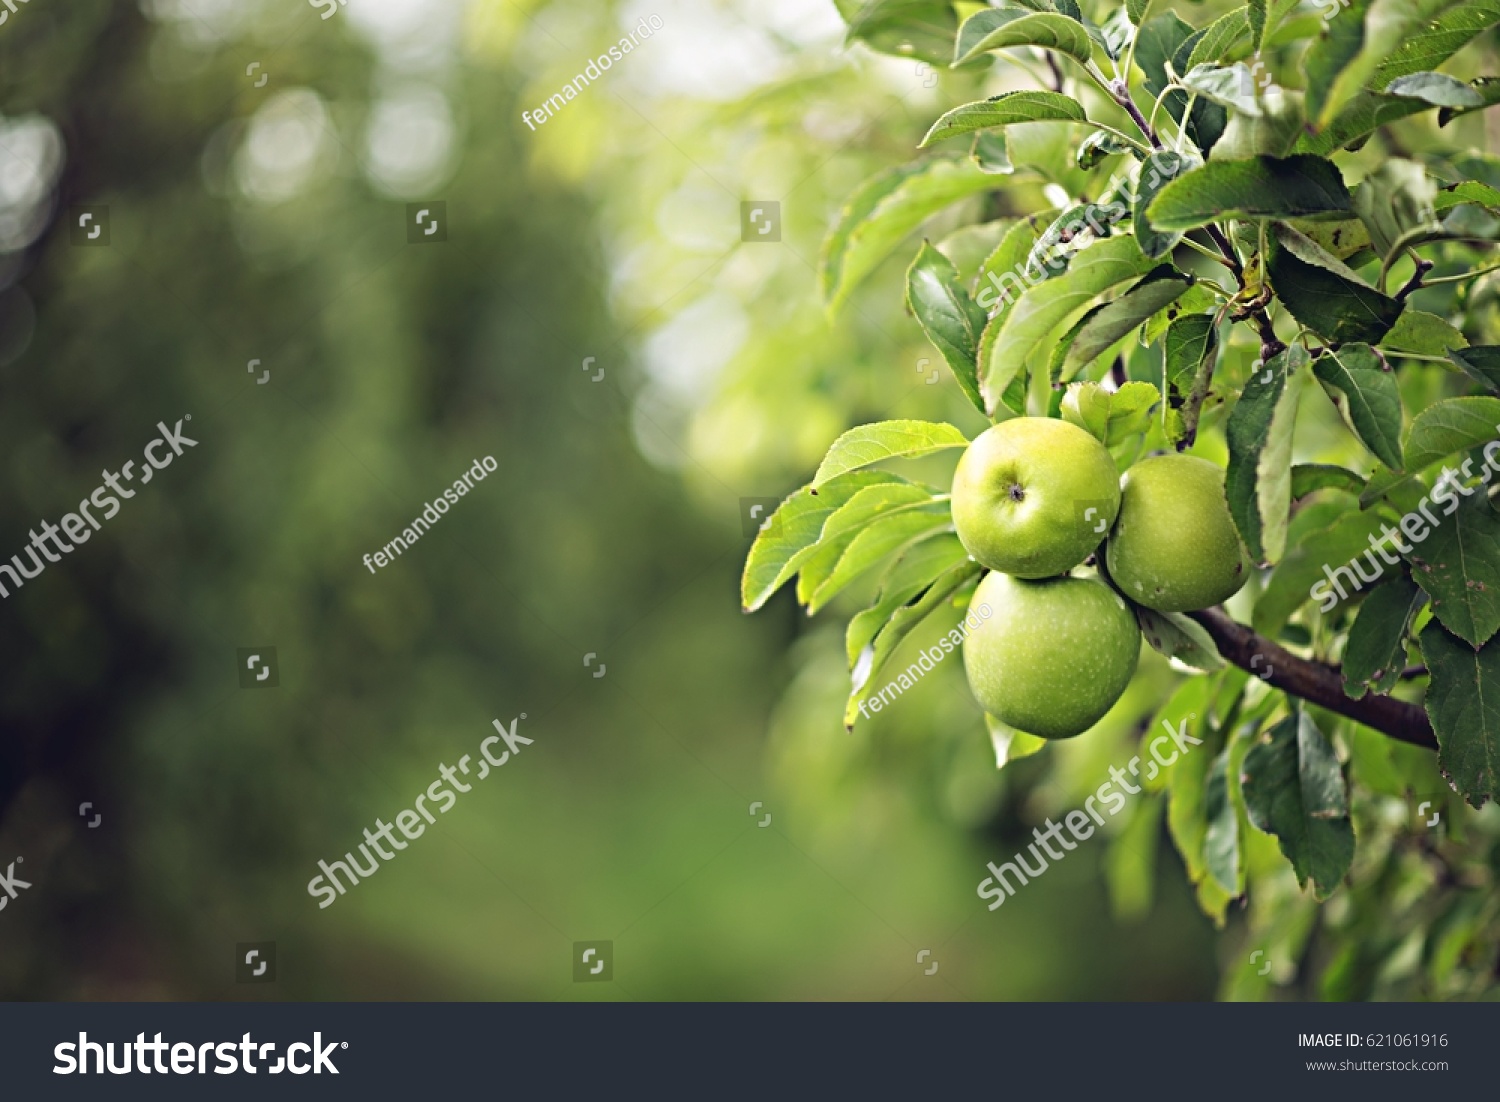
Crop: apple
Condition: healthy